Top Gear races

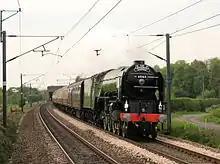
"Tornado" on the Race to the North, 25 April 2009.

On 25 April 2009, the BBC filmed a private charter train hauled by the brand new steam locomotive 60163 "Tornado". Clarkson (on the train) raced May (in a 1949 Jaguar XK120) and Hammond (on a 1949 Vincent Black Shadow motorcycle) from London King's Cross to Edinburgh Waverley. "Tornado" completed the run in exactly eight hours, with four stops for water, while May and Hammond were restricted to the A1 Road (as no motorways existed yet in 1949). May would later reveal in a newspaper column that he arrived at the finishing line at the Balmoral Hotel barely 10 minutes before Clarkson did. Winner: Car